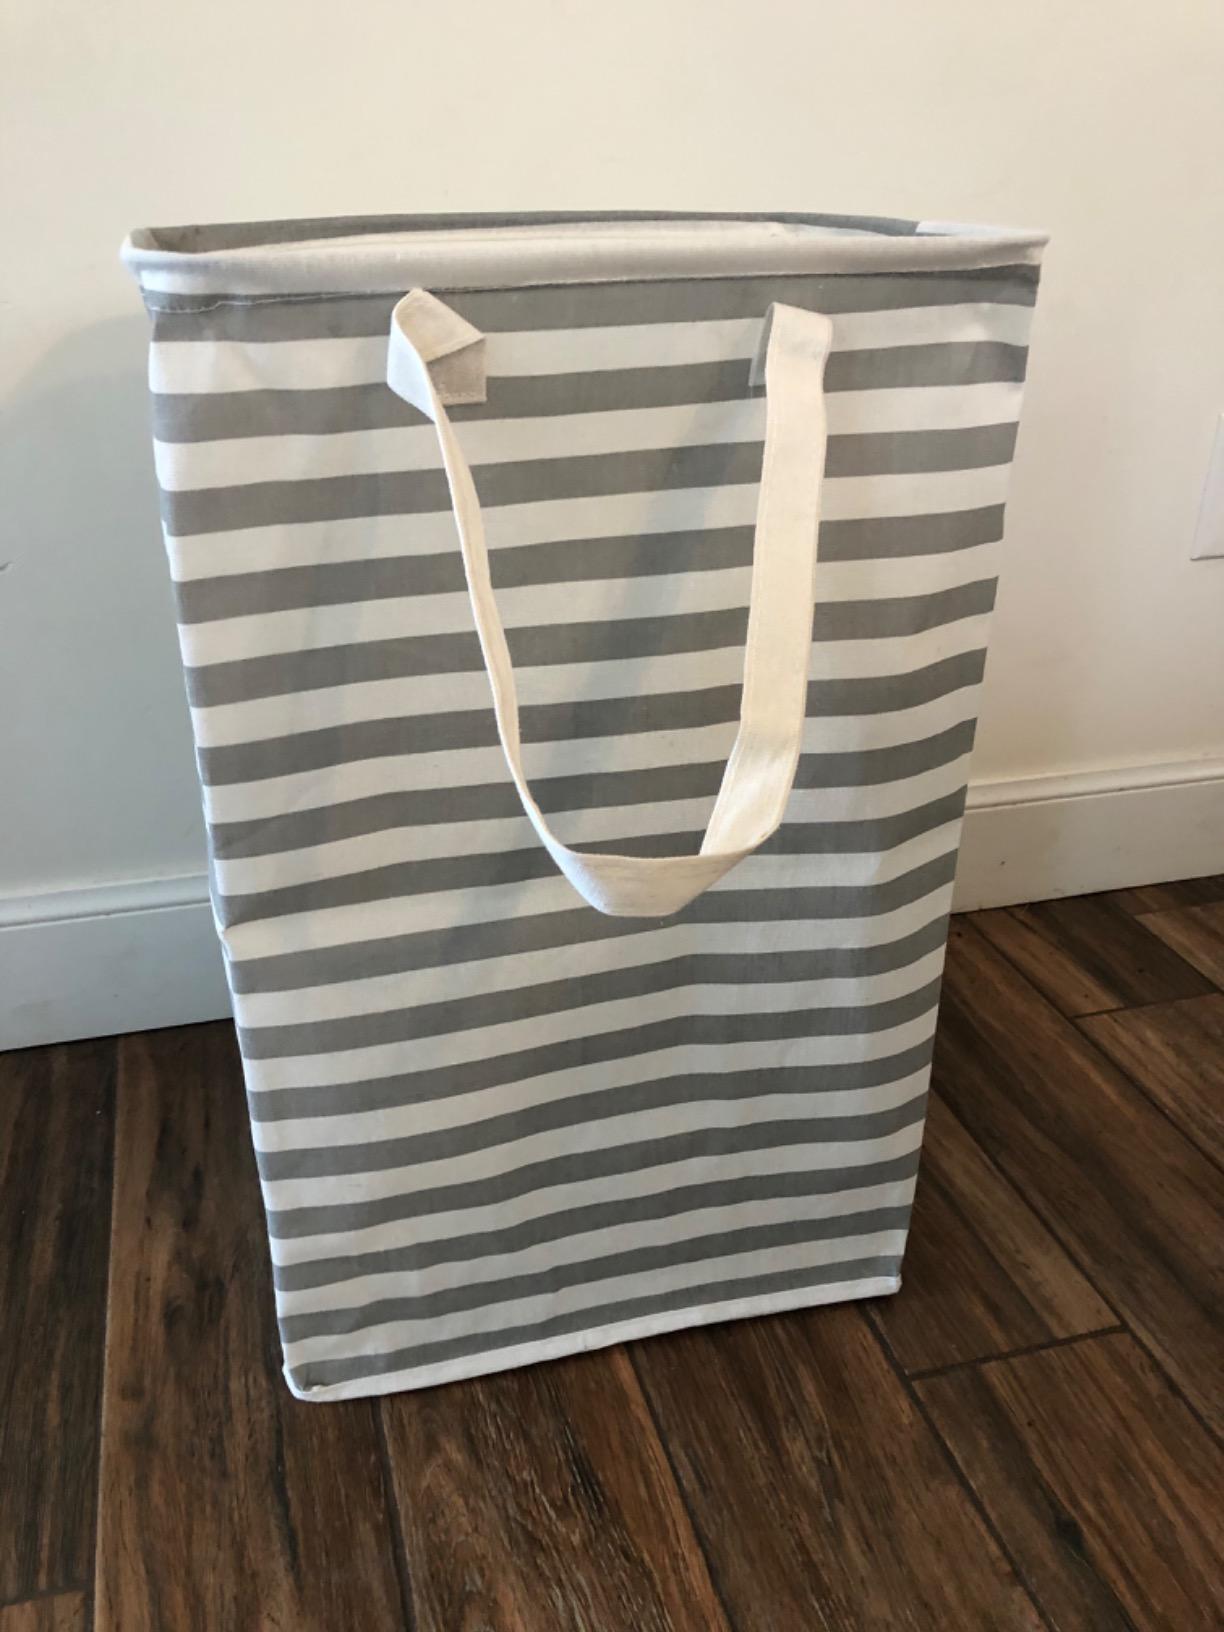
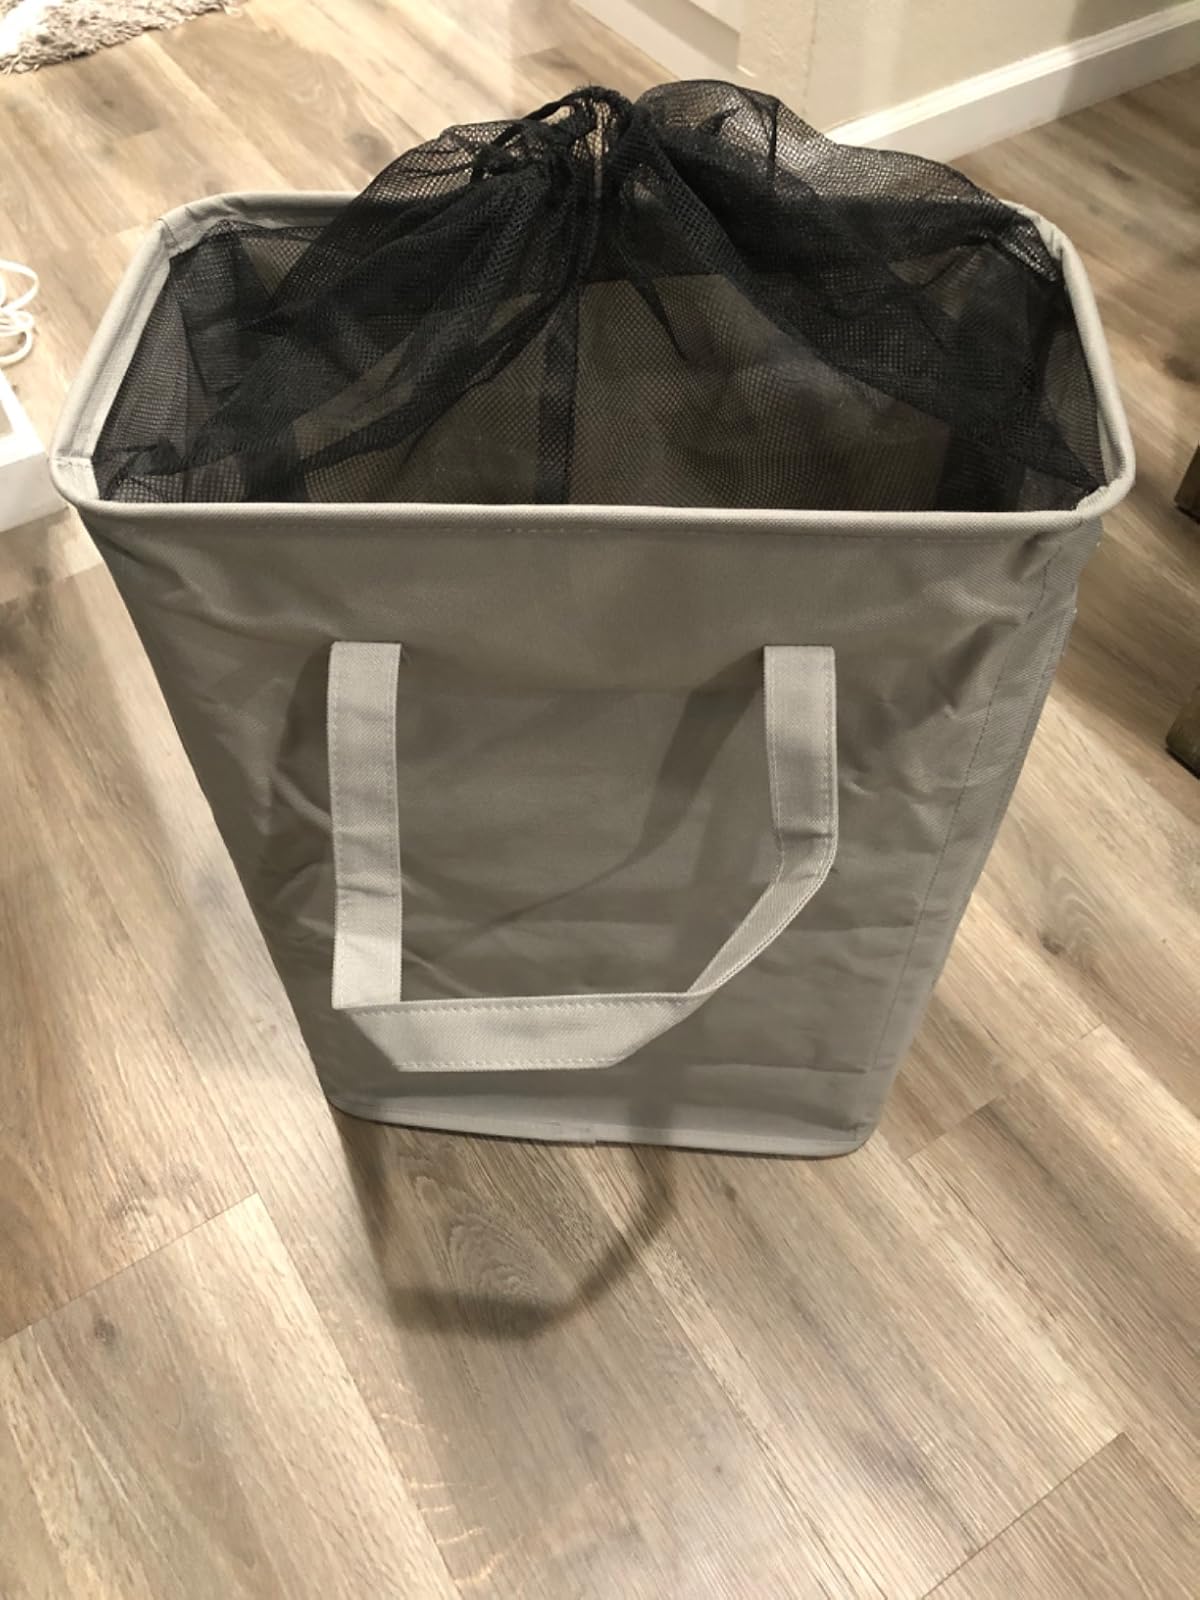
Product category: items_hamper
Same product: no